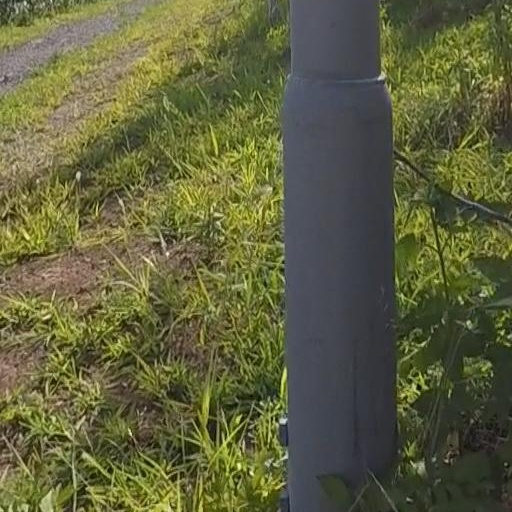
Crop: grape